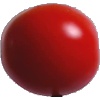
Label: Tomato 4